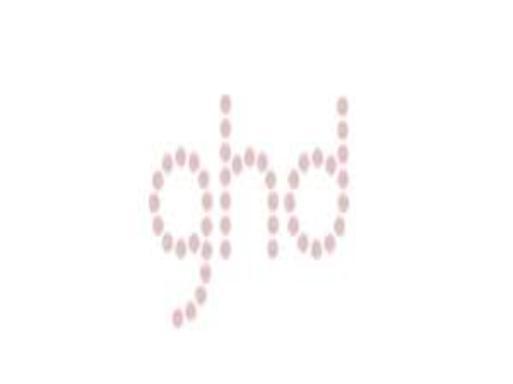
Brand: ghd
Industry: Necessities